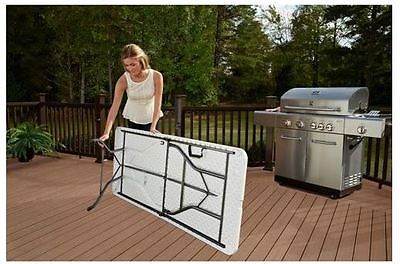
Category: table